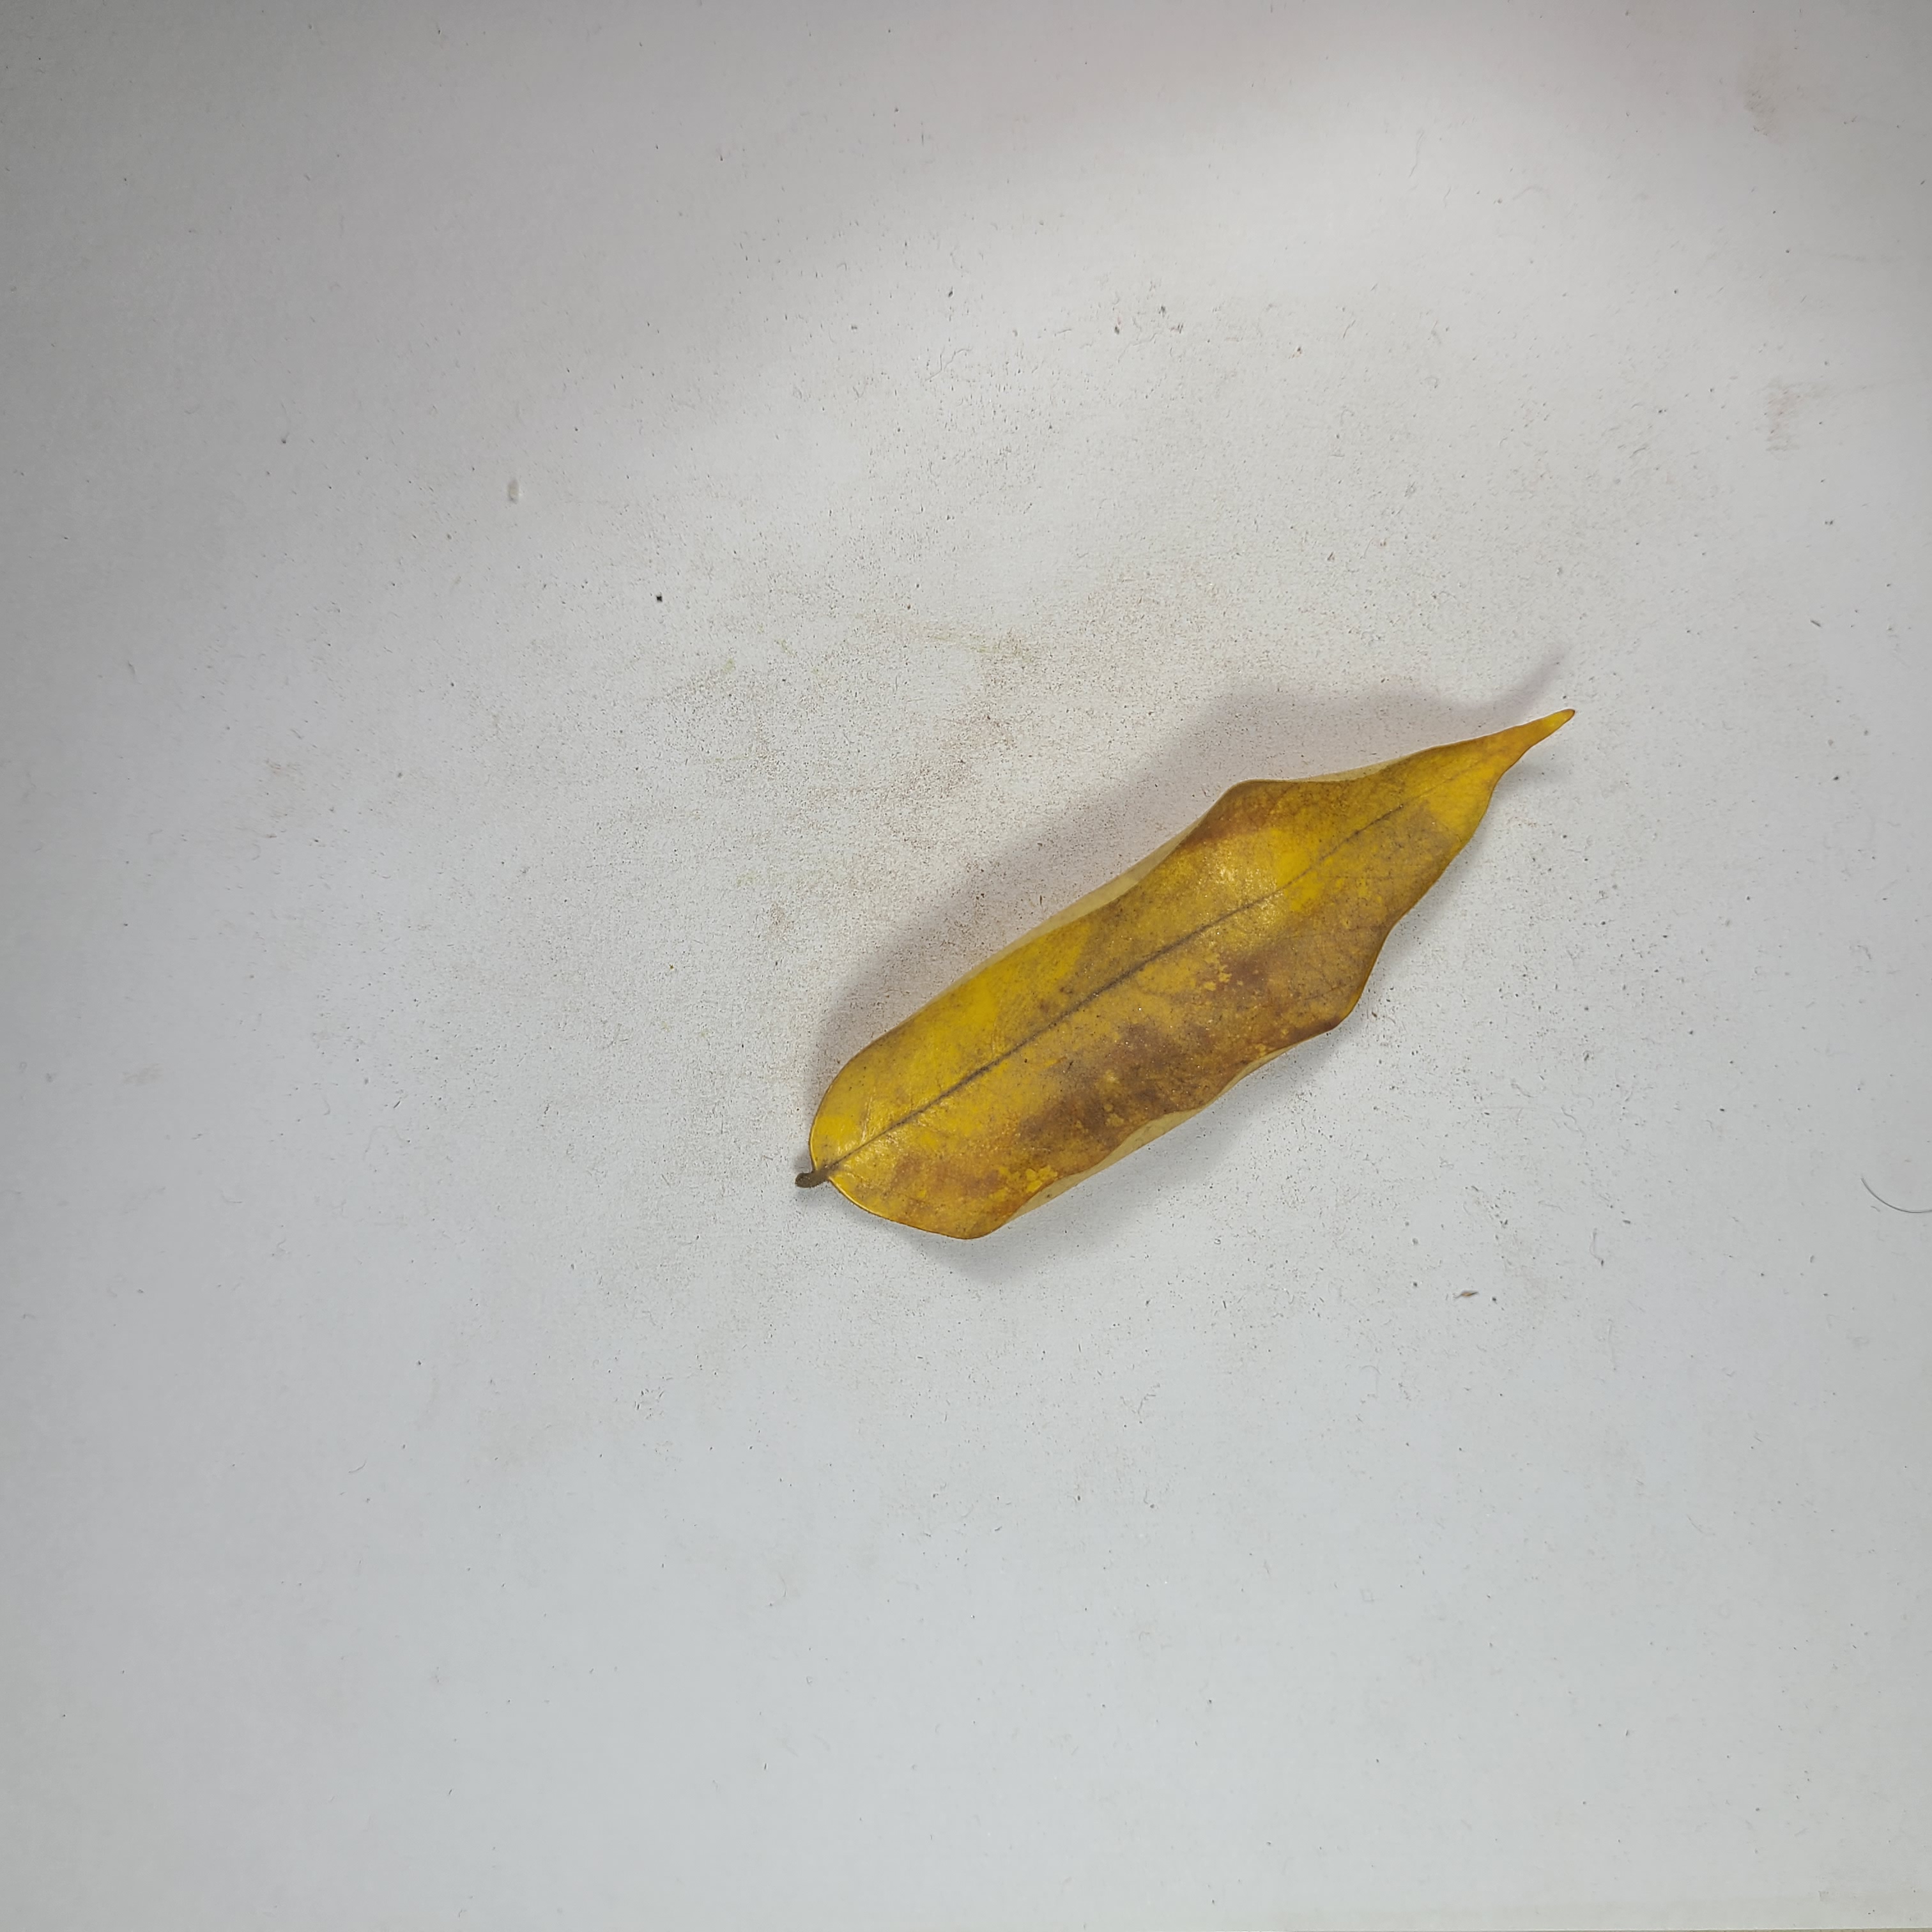
Label: Yellow Leaves